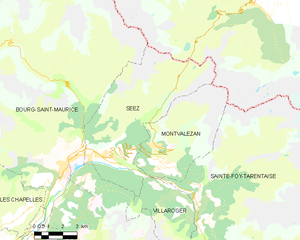
Carte des communes françaises Séez
Séez est une commune française située dans le département de la Savoie, en région Auvergne-Rhône-Alpes.